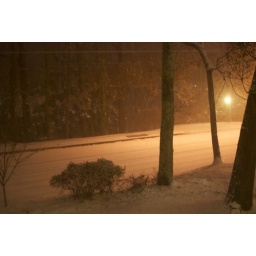
white in front of the house